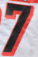
Number: 7